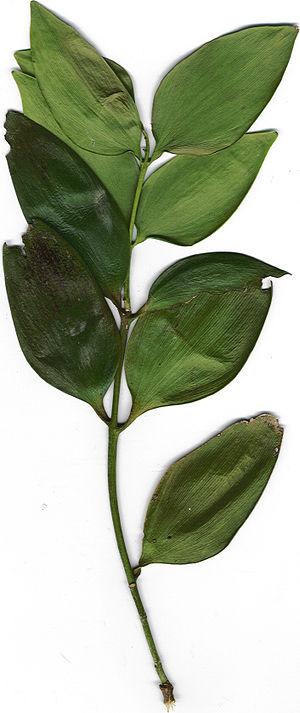
Le kauri du Queensland est un conifère originaire du nord-est de l'Australie.